327th Air Division

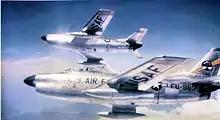
41st Fighter-Interceptor Squadron F-86Ds

The 327th Air Division was activated on 1 July 1957 at Andersen Air Force Base, Guam. It assumed responsibility for the air defense of the Mariana Islands and was also known as the Marianas Air Defense Division. To accomplish its mission, the division was assigned the 852d Aircraft Control and Warning Squadron, and the 41st Fighter-Interceptor Squadron. The 41st flew radar equipped North American F-86D Sabres, armed with Mighty Mouse rockets. In addition to Air Force training, these units also trained with naval organizations and participated in military exercises. The division and 41st Squadron were discontinued on 8 March 1960, while the 852d was inactivated in June.